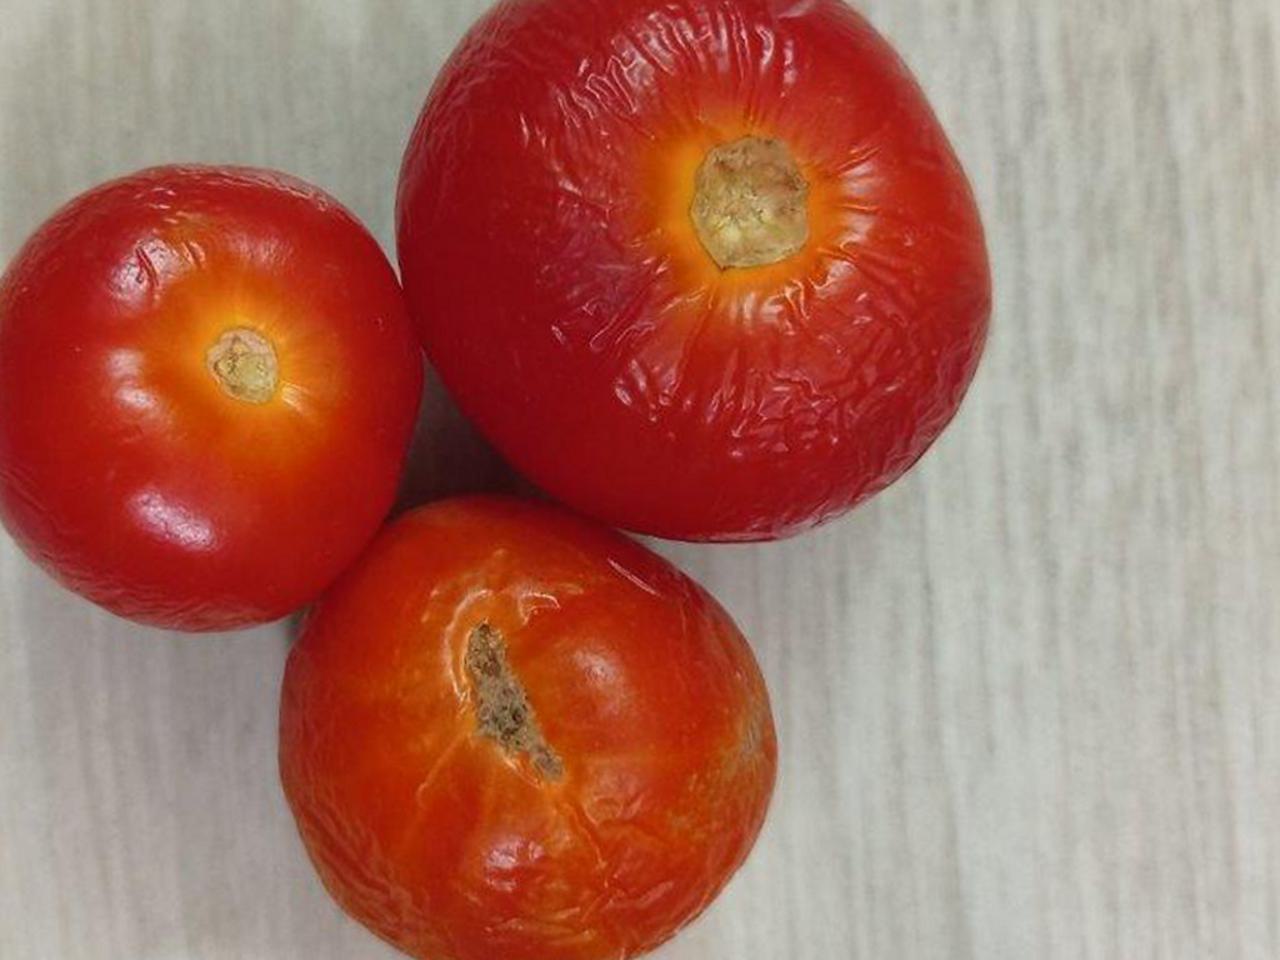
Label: Rotten